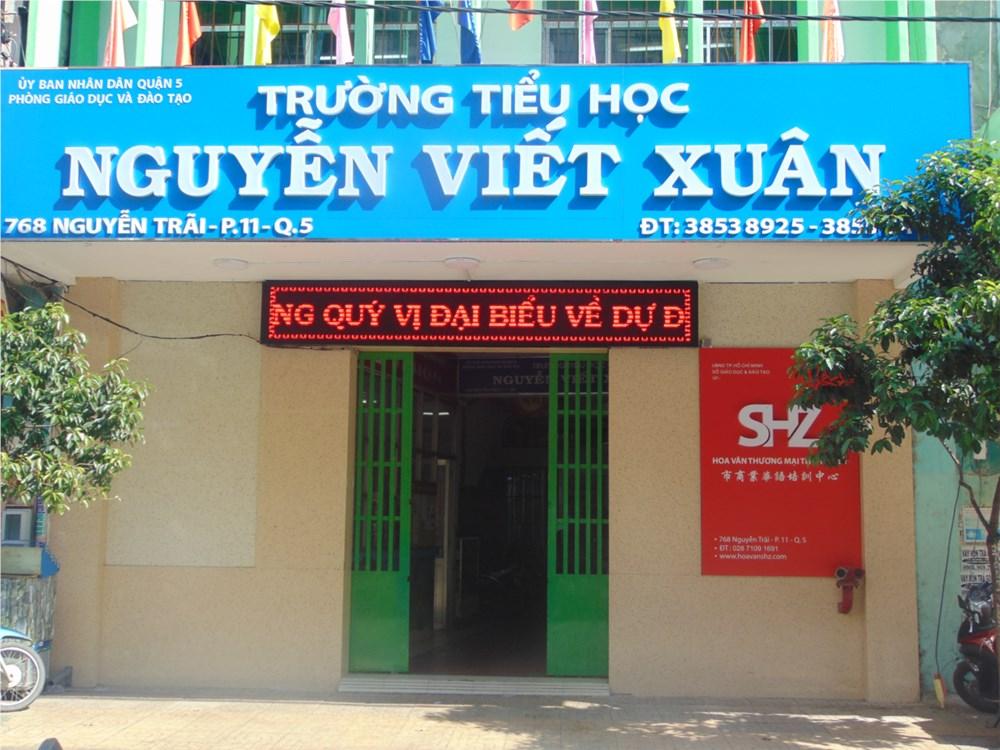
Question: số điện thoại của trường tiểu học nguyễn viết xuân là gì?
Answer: số điện thoại của trường tiểu học nguyễn viết xuân là 38 538 925